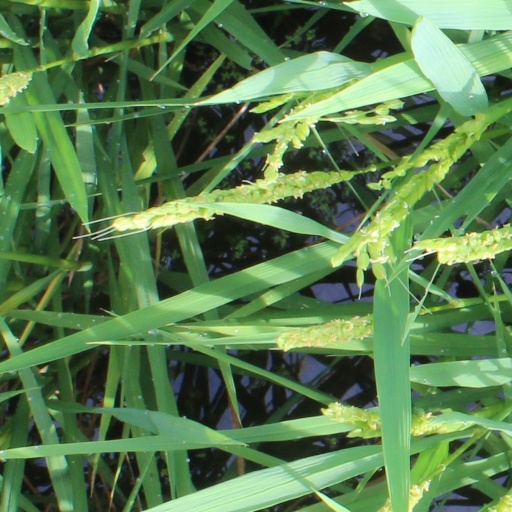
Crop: rice